Eutingen im Gäu–Schiltach railway line

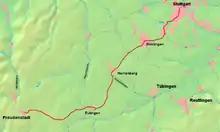
Course of the Gäubahn between Stuttgart and Freudenstadt

The line forms part of the Gäu Railway ("Gäubahn"), which was originally a name for the Stuttgart–Freudenstadt railway that had opened in 1879 and runs through Herrenberg and Eutingen through the cultural landscape of the Gäu.